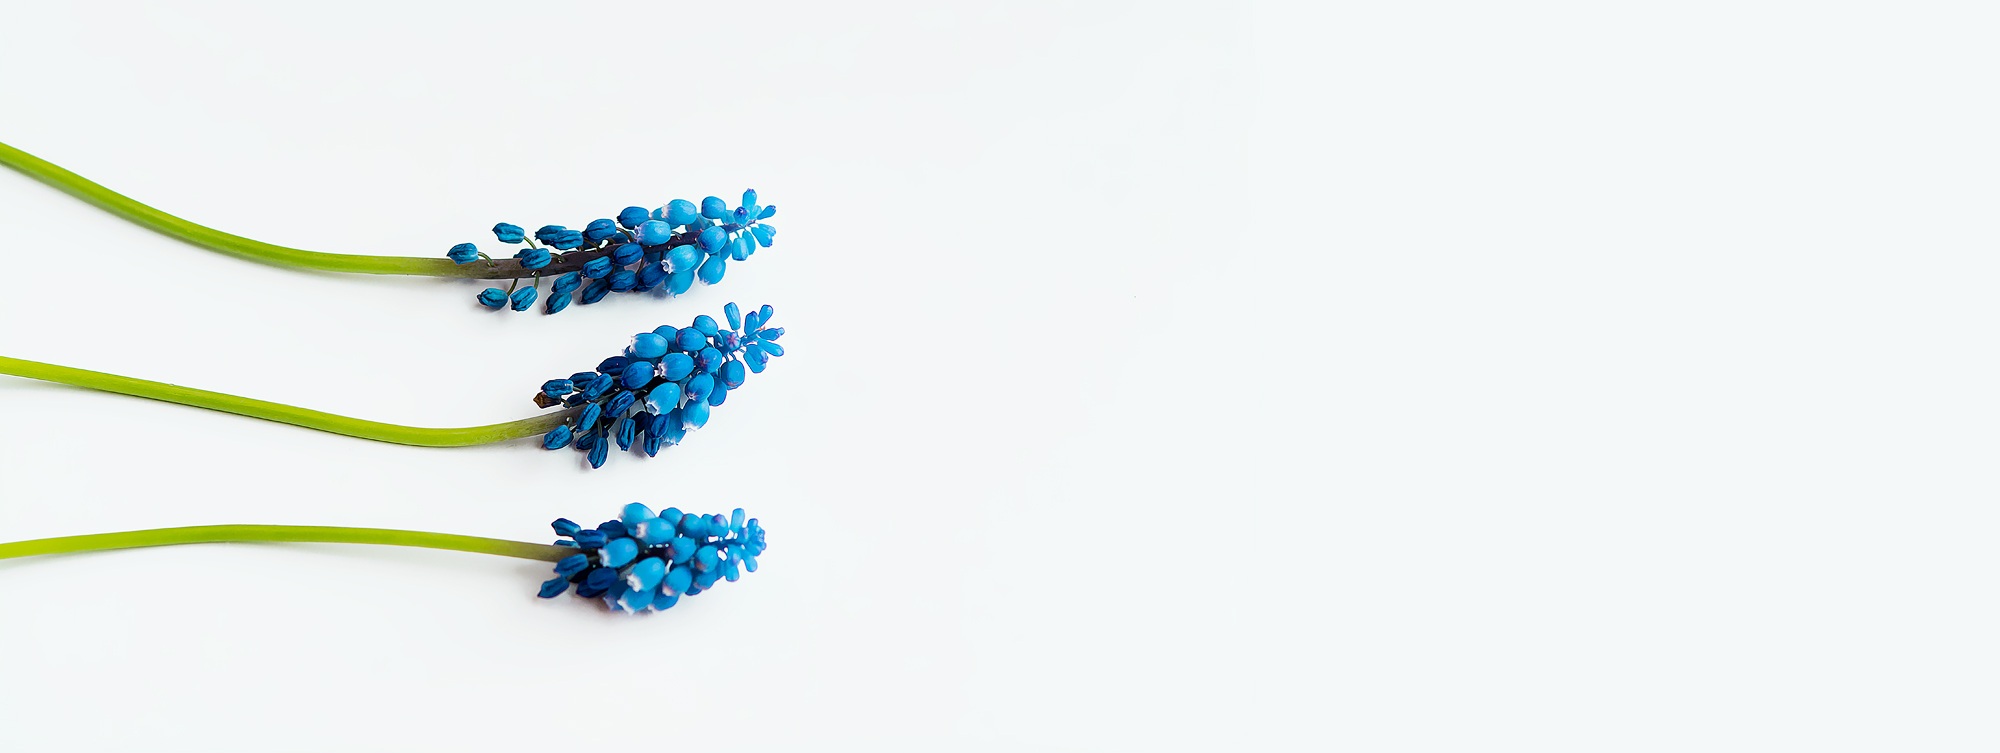
flower, spring, blue, bead, close, toy, pointed flower, negative space, jewellery, three, muscari, hyacinth, spring flower, text freedom, grape hyacinth, common grape hyacinth, fashion accessory